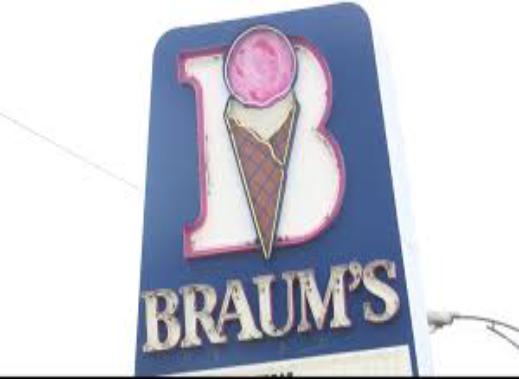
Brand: Braum's
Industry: Food